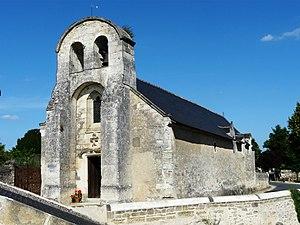
L'église Sainte-Madeleine et Saint-Jean de Rochemenier, Louresse-Rochemenier, Maine-et-Loire, France
Cet article recense les monuments historiques du sud de Maine-et-Loire, en France.
Louresse-Rochemenier est une commune française située dans le département de Maine-et-Loire en région Pays de la Loire.
L'église Sainte-Madeleine-et-Saint-Jean est une église située à Louresse-Rochemenier, en France.